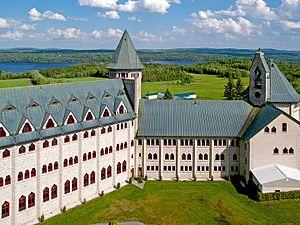
Abbaye de Saint-Benoît-du-Lac
Saint-Benoît-du-Lac est une municipalité dans la municipalité régionale de comté de Memphrémagog au Québec, située dans la région administrative de l'Estrie. Elle abrite notamment un monastère de l'ordre de Saint-Benoît, appelé l'abbaye Saint-Benoît-du-Lac.
Le Mena'sen est un rocher situé dans la rivière Saint-François près du pont Saint-François de Sherbrooke, au Québec.
L'Étang Burbank est un lac marécageux situé dans la municipalité de Danville dans la MRC Les Sources en Estrie. L'endroit est particulier car de nombreuses espèces d'oiseaux peuvent y être observées, y compris l'Oie des neiges lors des migrations surtout en automne.
Asbestos est une ville située dans la MRC des Sources en Estrie, au Québec, au Canada. Ses habitants sont les Asbestriens.
Le Musée de l'ingéniosité J. Armand Bombardier, inauguré le 11 septembre en 1971, est un musée situé à Valcourt, Québec, Canada. Il est créé afin de faire connaître la vie et l’œuvre de Joseph-Armand Bombardier, inventeur de cette municipalité qui a mis au point la motoneige Ski-Doo.